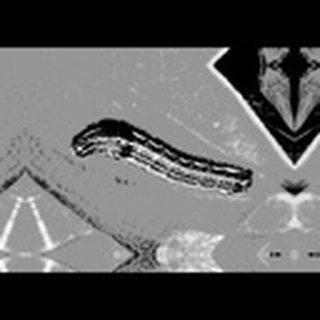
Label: cotton_army_worm